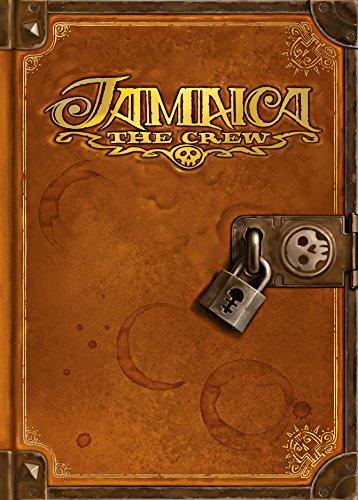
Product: Jamaica: The Crew
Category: Toys & Games | Games & Accessories | Card Games
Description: First expansion for the hit game jamaica.
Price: $23.51
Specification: ProductDimensions:12.4x1.4x8.9inches|ItemWeight:7ounces|ShippingWeight:1.01pounds(Viewshippingratesandpolicies)|DomesticShipping:ItemcanbeshippedwithinU.S.|InternationalShipping:ThisitemcanbeshippedtoselectcountriesoutsideoftheU.S.LearnMore|ASIN:B074RKYRG8|Itemmodelnumber:JCA02|Manufacturerrecommendedage:13-15years